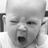
Emotion: neutral